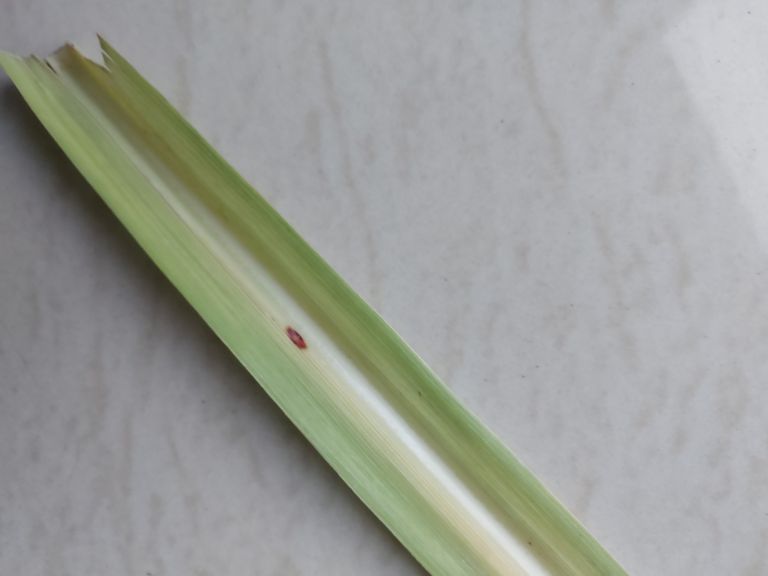
Label: Brown Spot